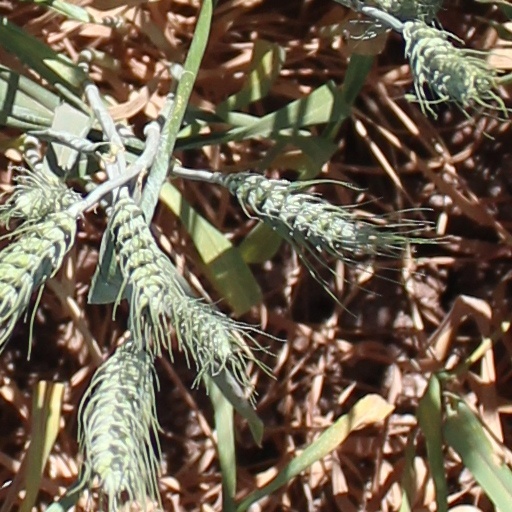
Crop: wheat